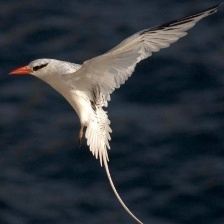
Species: RED BILLED TROPICBIRD
Scientific name: PHAETHON AETHEREU